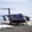
Label: airplane